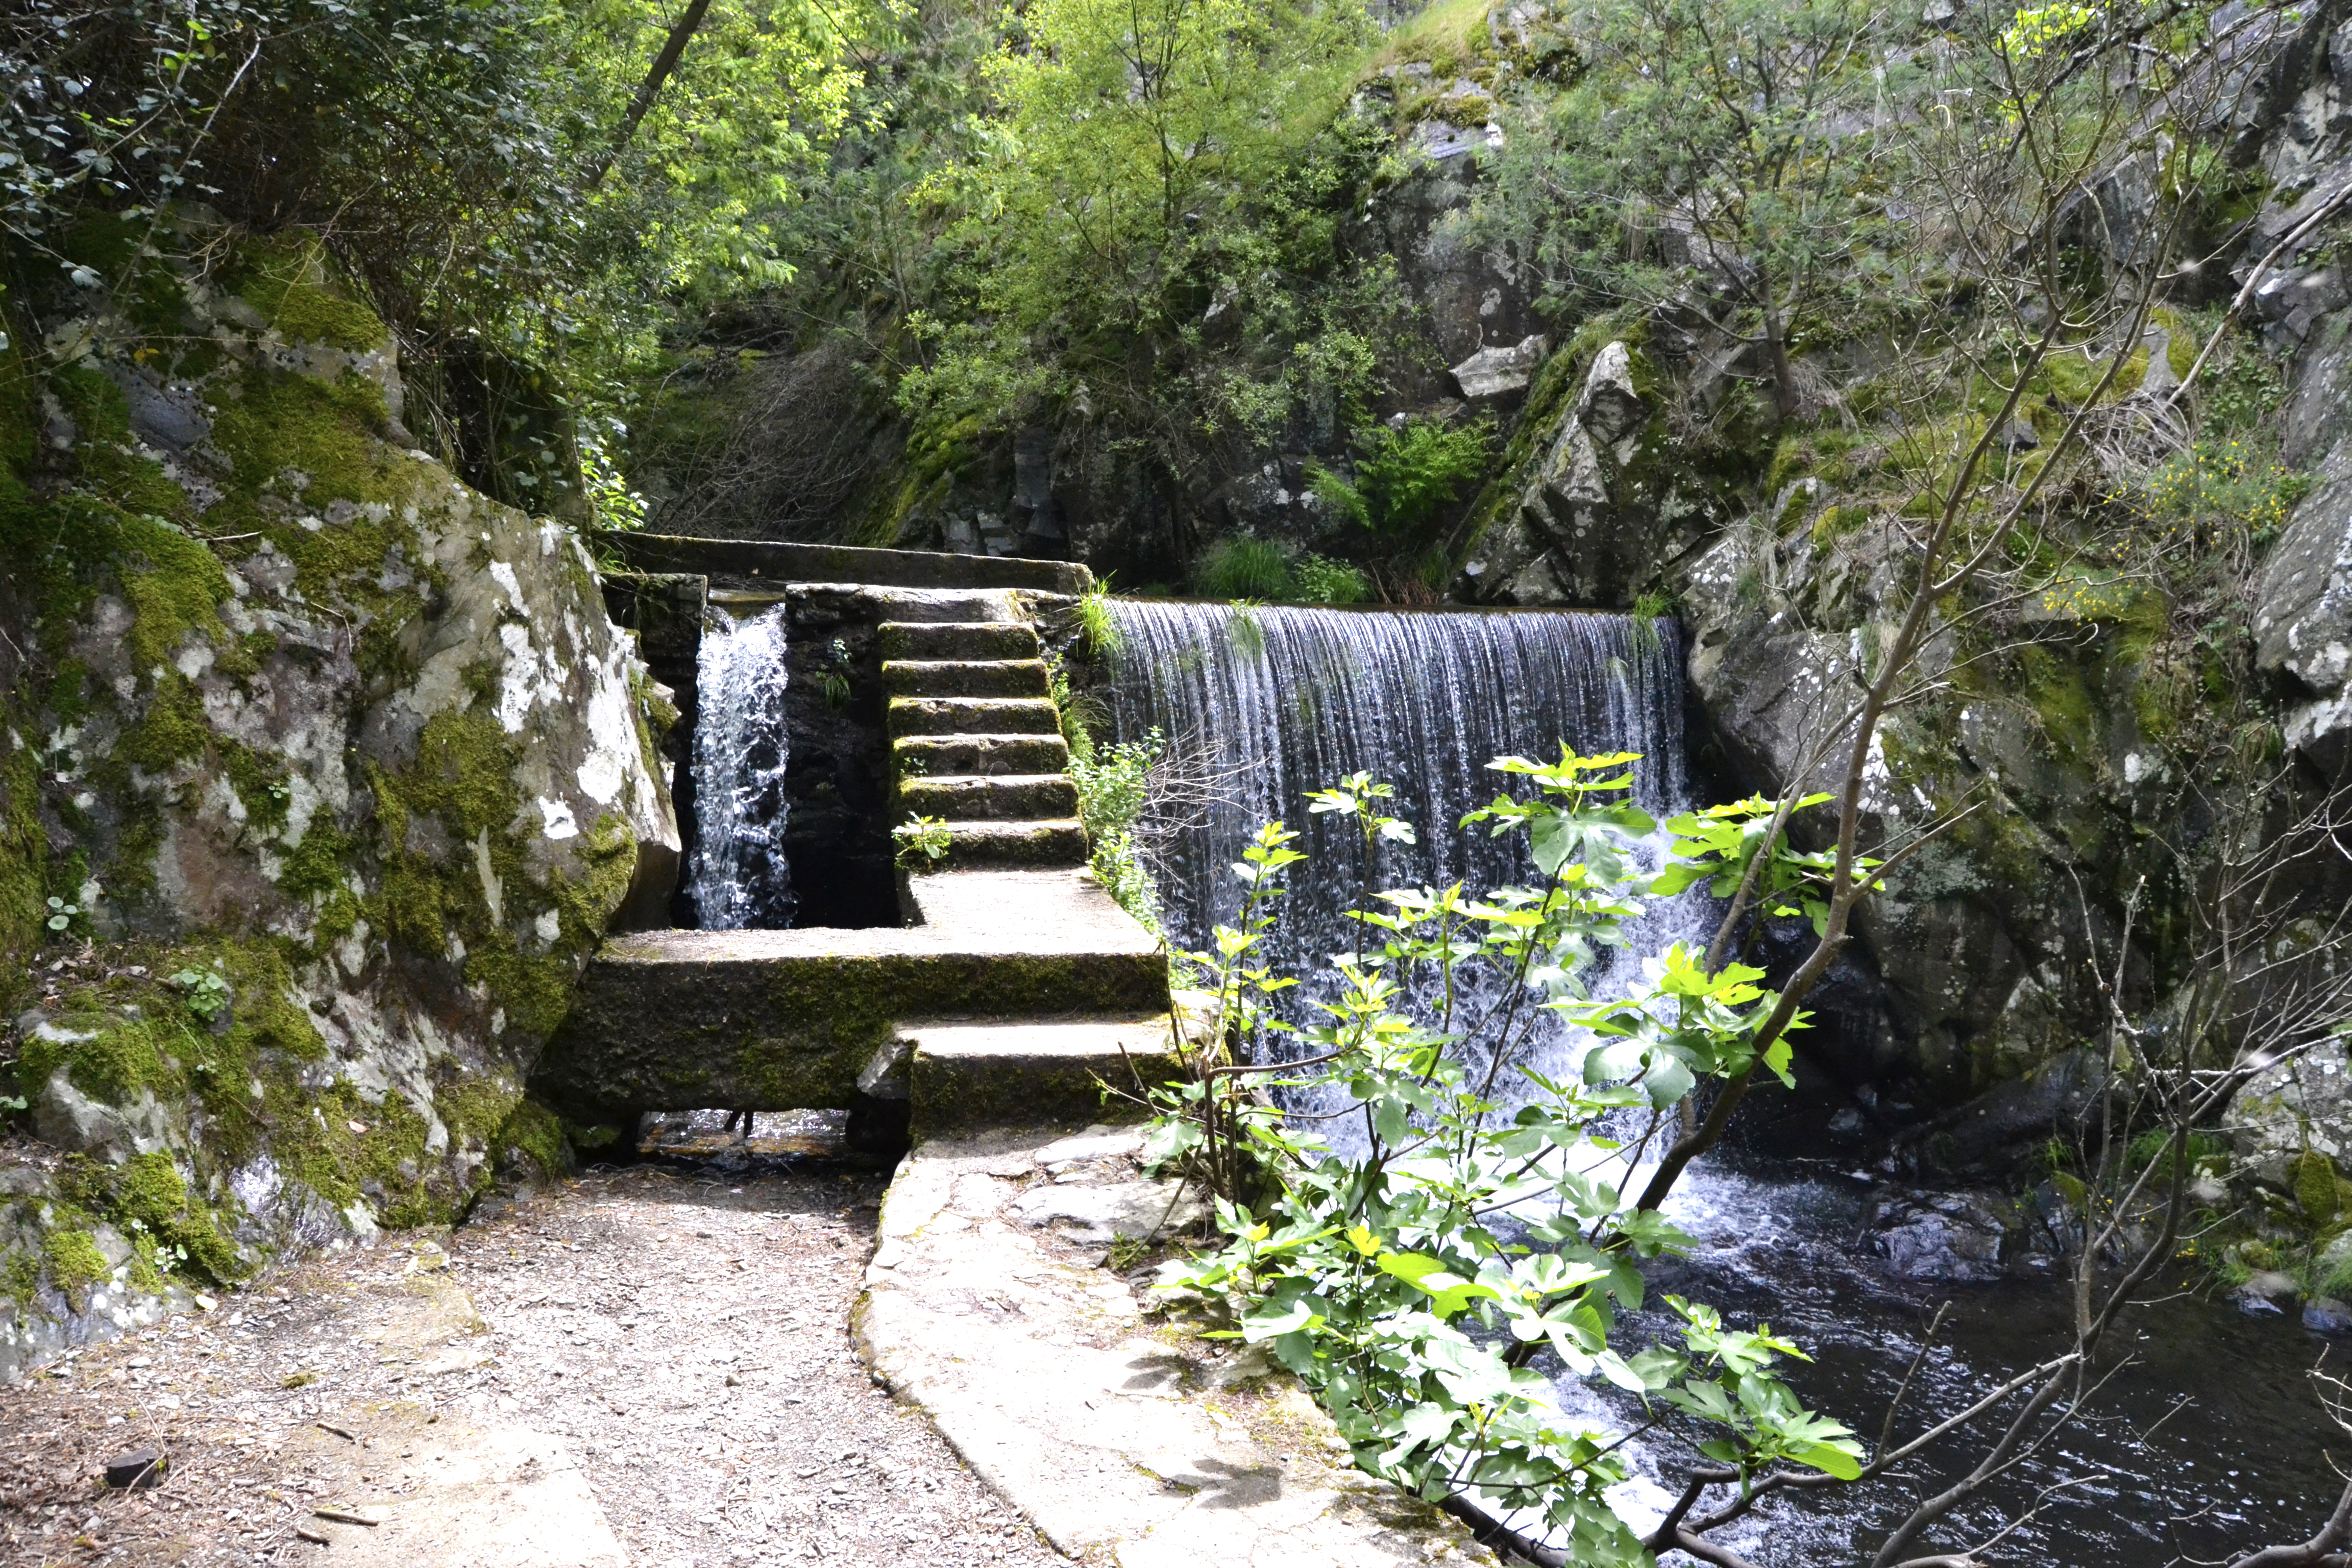
woods, forest, waterfall, water, nature, vegetation, nature reserve, tree, botany, watercourse, wilderness, state park, garden, leaf, plant, spring, rock, trail, walkway, water feature, botanical garden, landscape, shrub, valdivian temperate rain forest, national park, stream, woodland, vascular plant, sunlight, park, stairs, flower, rainforest, landscaping, groundcover, river